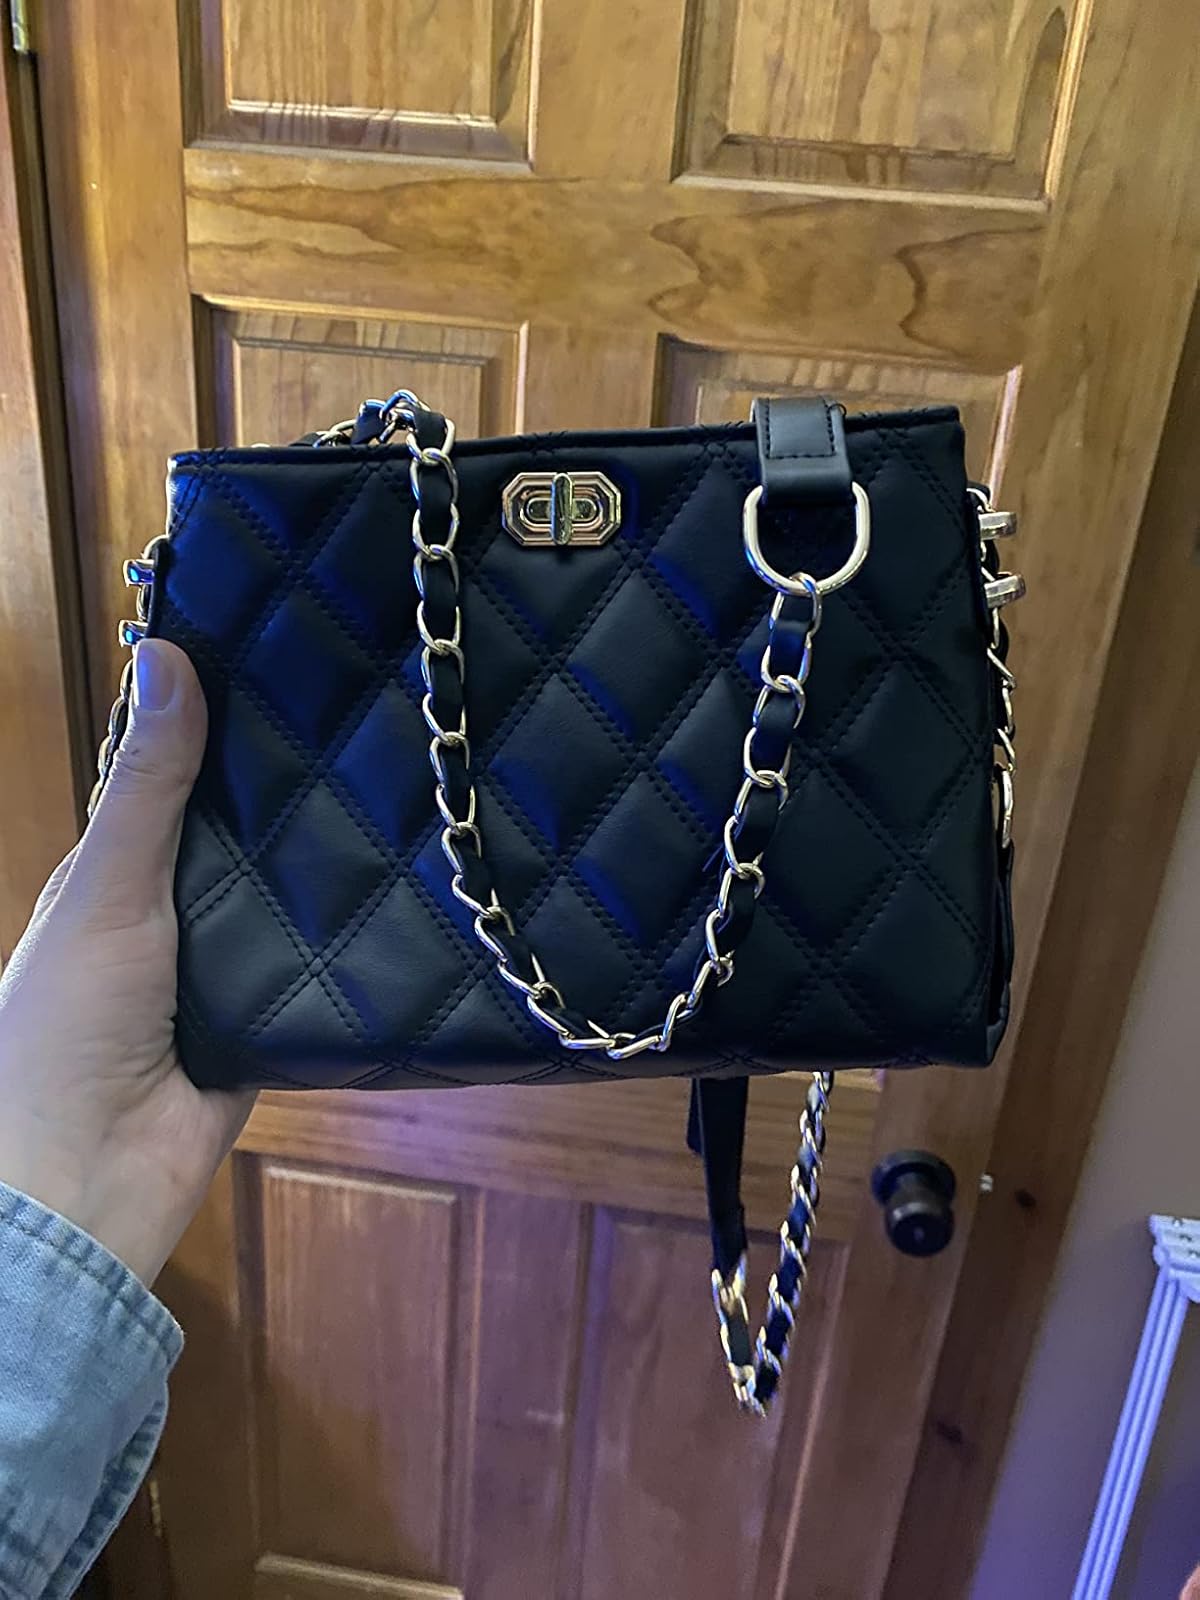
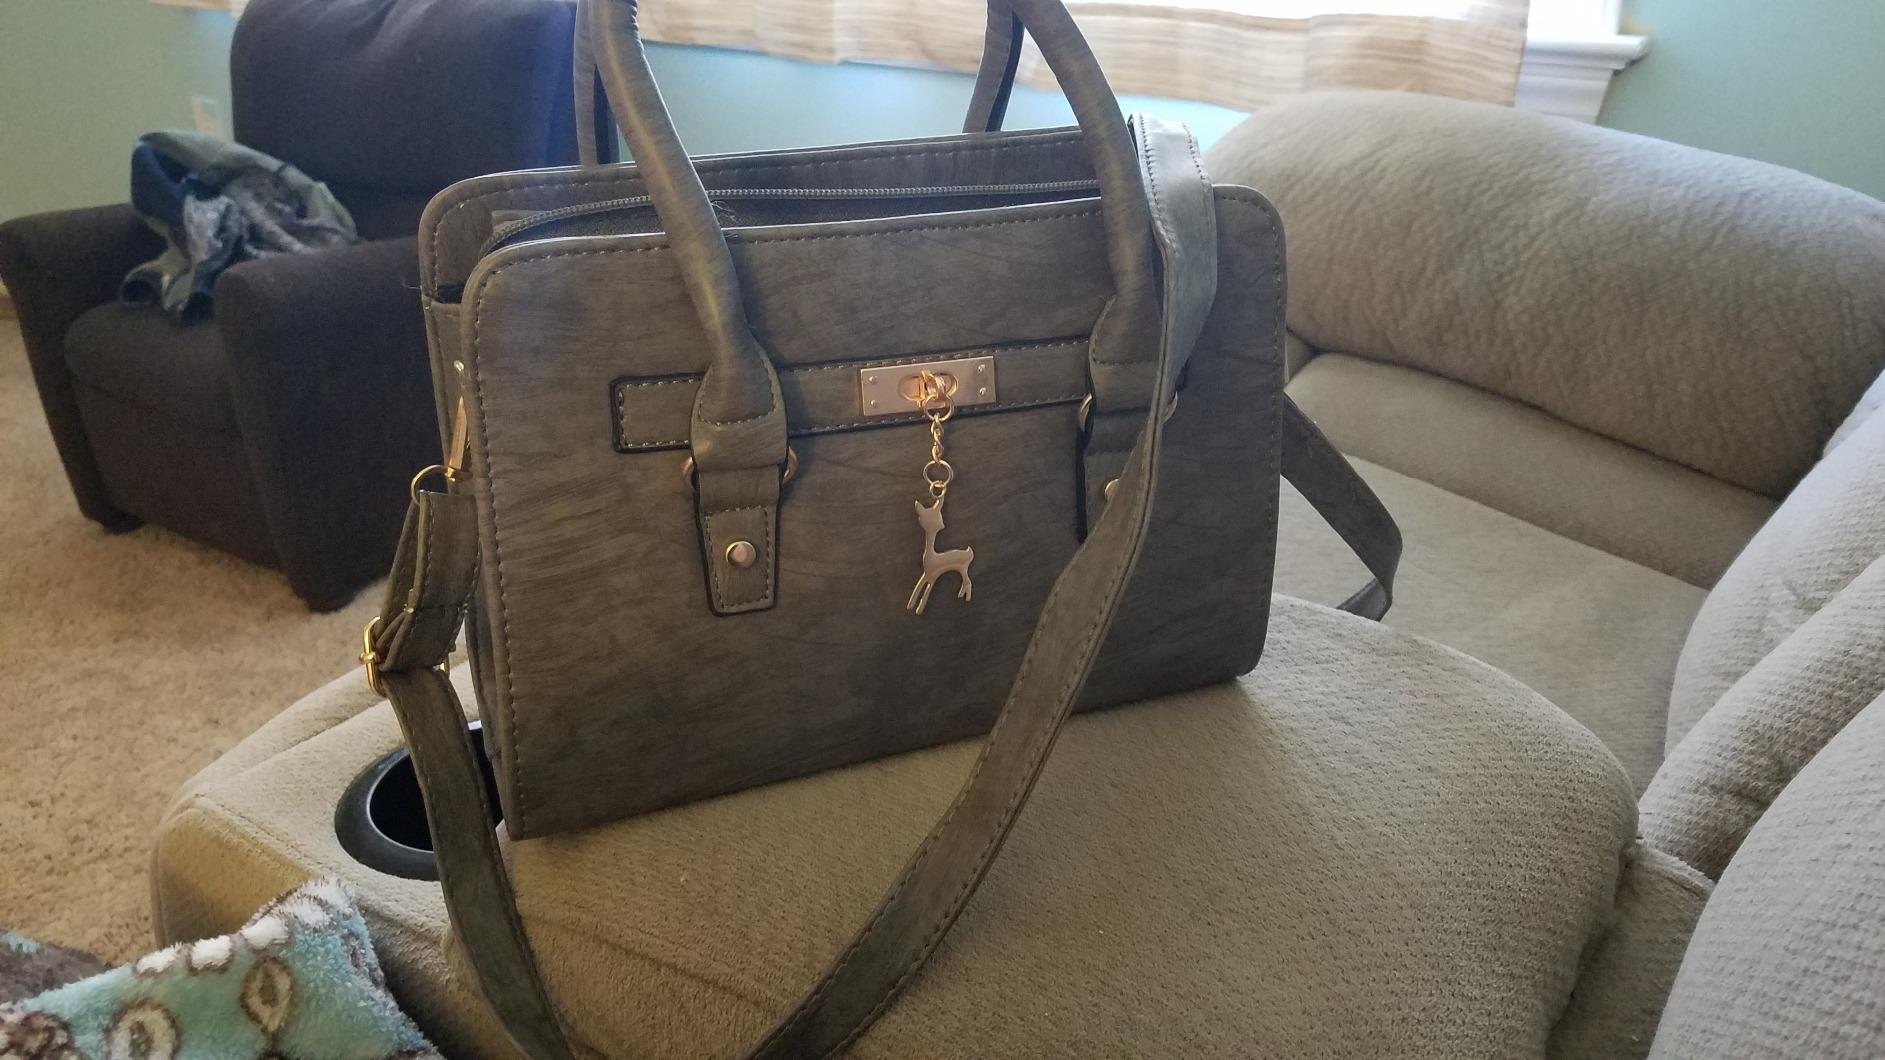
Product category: accessories_handbag
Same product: no